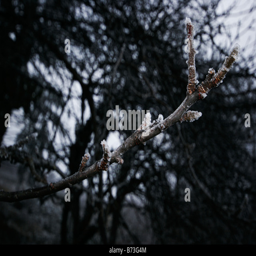
branch outside a dark forest